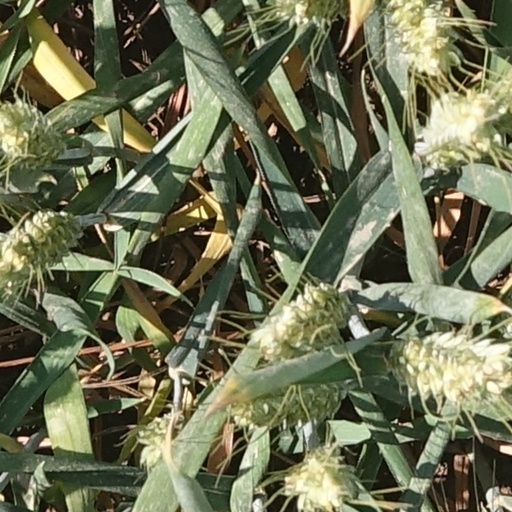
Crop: wheat